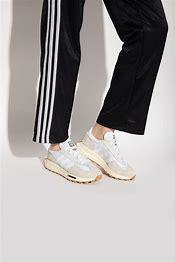
Brand: adidas
Model: originals Adidas Originals Retropy E5